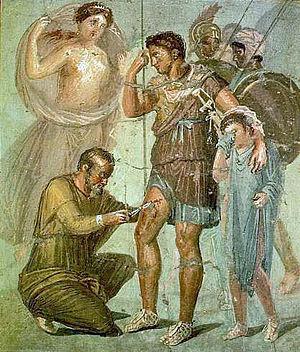
Dans la mythologie grecque, Iapyx est le fils d'Iasos. Il fut l'objet des amours d'Apollon dans sa première jeunesse. Ce Dieu lui offrit tous ses dons, son arc, ses flèches, sa lyre et sa science augurale. Mais dans le désir de prolonger les jours de son père infirme, Iapyx aima mieux qu'Apollon lui dévoilât les vertus salutaires des plantes et qu'il lui apprît à guérir les hommes, art qu'il préféra à des arts plus brillants.